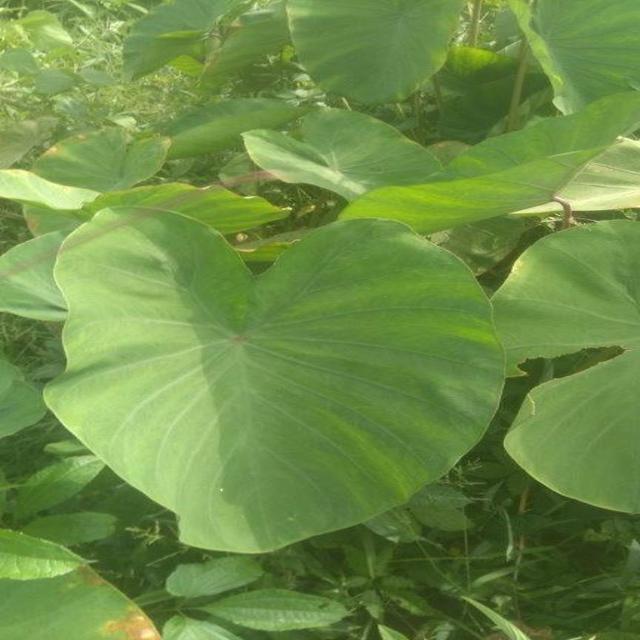
Label: Healthy